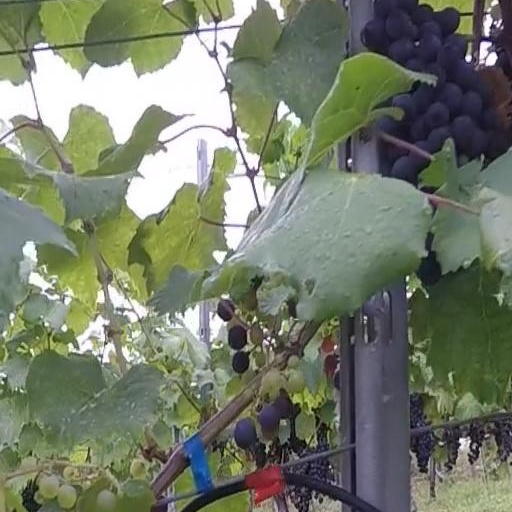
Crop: grape